The Big Bang Theory season 9

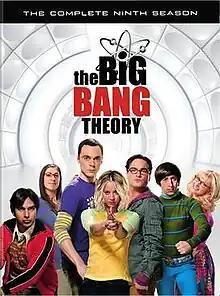
DVD cover art

The ninth season of the American television sitcom "The Big Bang Theory" aired on CBS from September 21, 2015 to May 12, 2016.